Purple Line (Namma Metro)

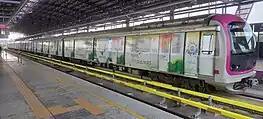
Special Livery of this line with the slogan "75 Years of Azadi Ka Amrit Mahotsav"

BMRC procured 150 metro coaches for fifty 3-car train sets for Phase l of Namma Metro from BEML-Hyundai Rotem at a cost of ₹1,672.50 crore (₹16.72 billion). Coaches were long, wide and high. Each coach has a seating capacity of about 50 and standing capacity of approximately 306, making each train have a capacity of about 1000. Traction was through four 180 kW motors in each motor coach. The trains have a maximum speed of 80 km/h, axle load of 15 tonnes, and operate on 750 volt direct current with third rail power collection. The coaches are made of stainless steel and are fully air-conditioned, and contain longitudinal banks of seats, wide vestibules between coaches, non-skid and non-slip floor surfaces, four wide passenger access doors on each side, an automatic voice announcement system and electronic information and destination displays.